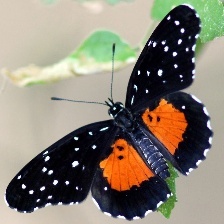
Species: CRIMSON PATCH